History of crossbows

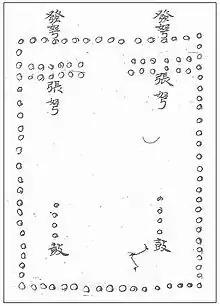
Illustration of a rectangular Tang volley fire formation using crossbows. From Li Quan 李筌, "Shen ji zhi di tai bai yin jing" "神機制敵太白陰經", ca. 759.

The concept of continuous and concerted rotating fire, the countermarch, may have been implemented using crossbows as early as the Han dynasty, but it was not until the Tang dynasty that illustrations of the countermarch appeared. The 759 CE text, "Tai bai yin jing" (太白陰經) by Tang military official Li Quan (李筌), contains the oldest known depiction and description of the volley fire technique. The illustration shows a rectangular crossbow formation with each circle representing one man. In the front is a line labeled "shooting crossbows" (發弩) and behind that line are rows of crossbowmen, two facing right and two facing left, and they are labeled "loading crossbows" (張弩). The commander (大將軍) is situated in the middle of the formation and to his right and left are vertical rows of drummers (鼓) who coordinate the firing and reloading procedure in procession: who loaded their weapons, stepped forward to the outer ranks, shot, and then retired to reload. According to Li Quan, "the classics say that the crossbow is fury. It is said that its noise is so powerful that it sounds like fury, and that's why they named it this way," and by using the volley fire method there is no end to the sound and fury, and the enemy is unable to approach. Here he is referring to the word for "crossbow" "nu" which is also a homophone for the word for fury, "nu".